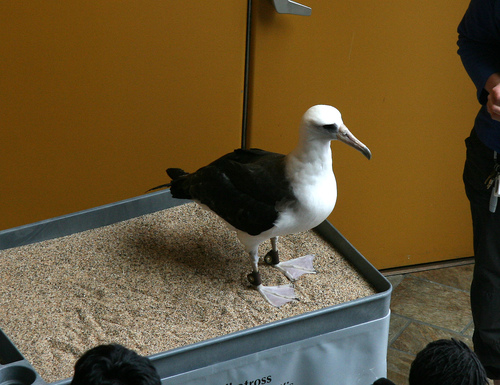
large bird with long orange beak, white body feathers and black wing featherslong beak is sported by this bird as its along with black wingbars, white breast and webbed feet.
this large bright white bird with gray-black wings, tail, and eyering, has a long bill which is slightly downcurved at the tip, and pinkish-gray webbed feet.
this black and white bird has a small head with prominent black eyes, the bill is long and thin, and its feet are webbed.
this is a long bird with a white crown, nape, and breast with black on the wingbars.
a small bird with a white head and nape, with white and black covering the rest of its body.
this particular bird has a white belly and breasts and a long white bill with a black tip
this large bird is has a white head, breast, and belly, with black wings and a black back.
a large white bird with black wings and tail, long white bill and feet.
a medium sized bird with large grey feet, the bird is half black and white, and has a medium sized narrow grey bill.
Species: Laysan Albatross